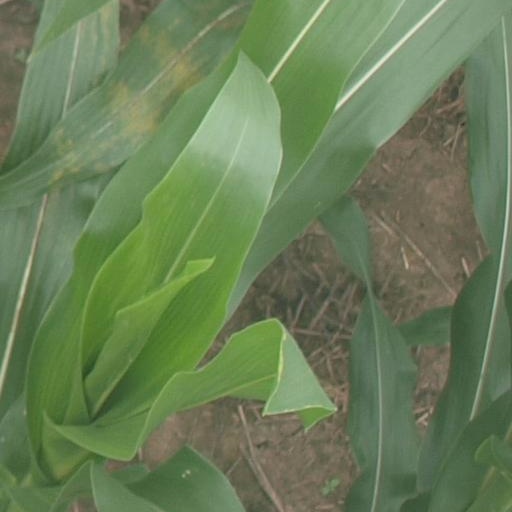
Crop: maize; corn